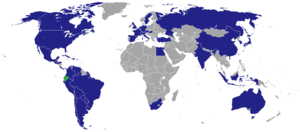
Voici la liste des représentations diplomatiques de l’Équateur à l'étranger :